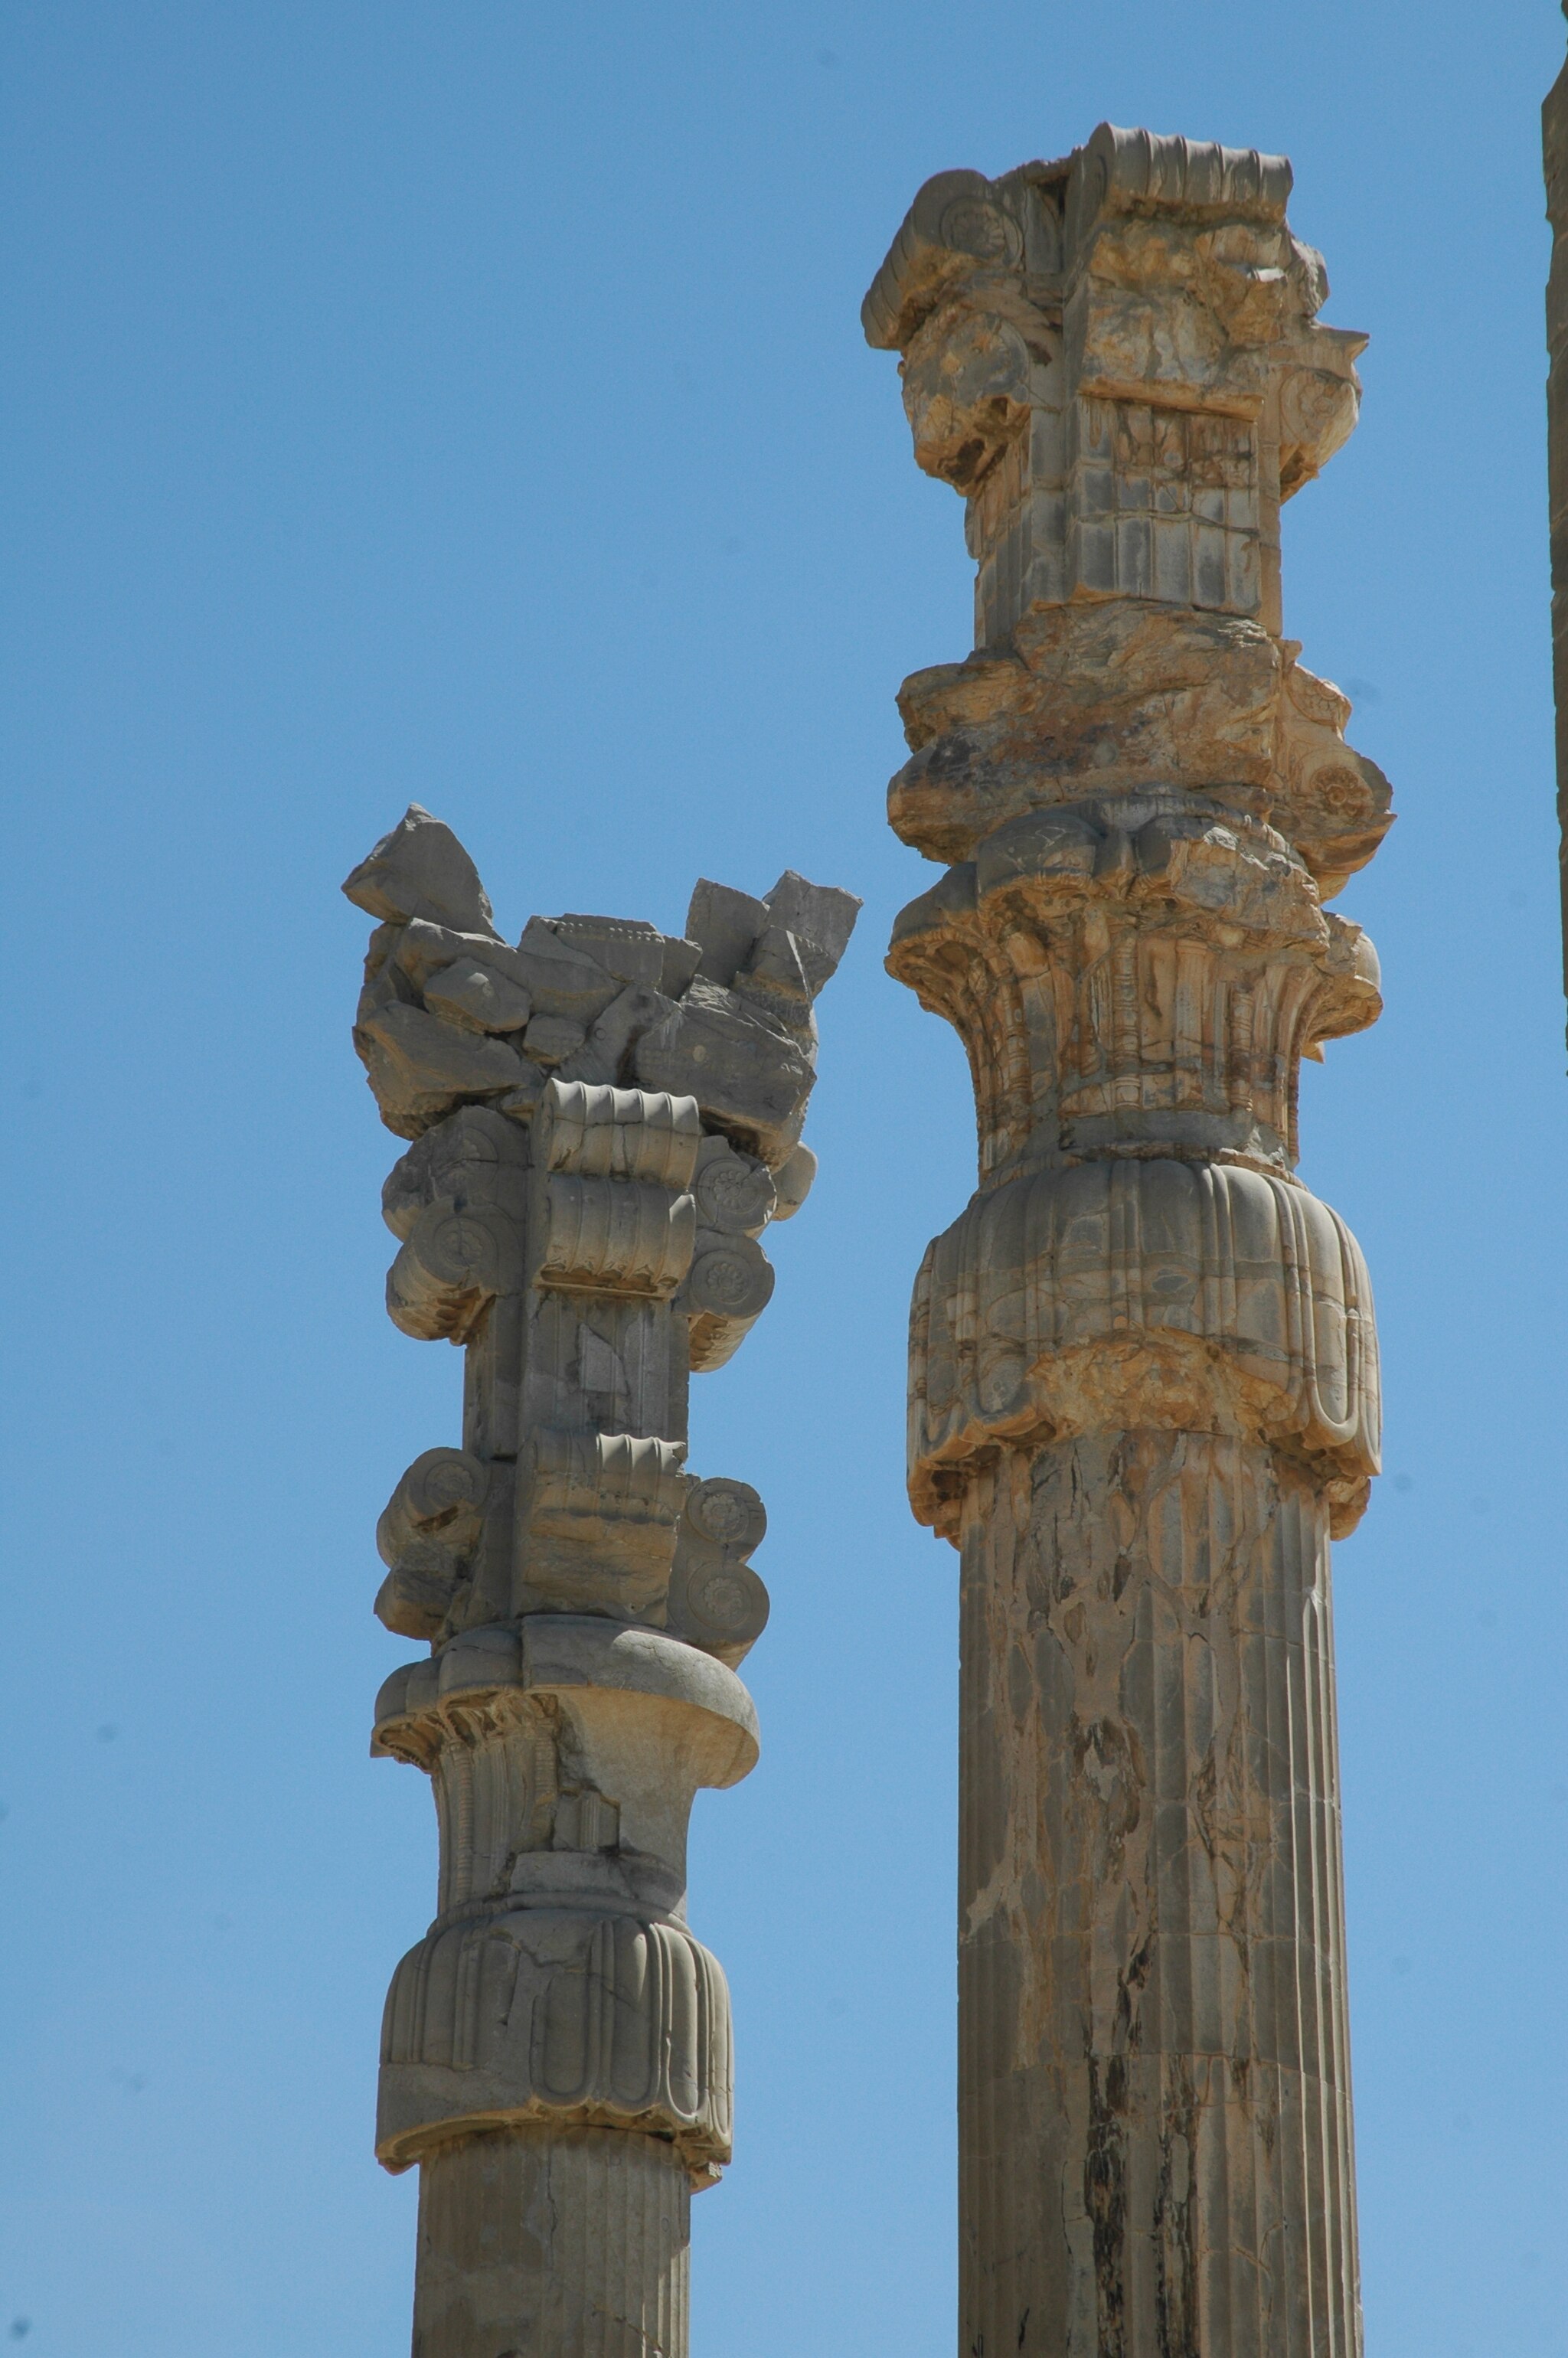
Title: Persepolis, Iran(2)
Description: Persepolis, Iran
Date: 2014-04-06 08:48:48
Categories: Persepolis, CC-Zero, Self-published work